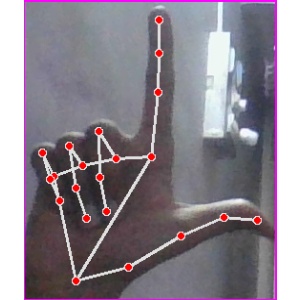
अक्षर: ल